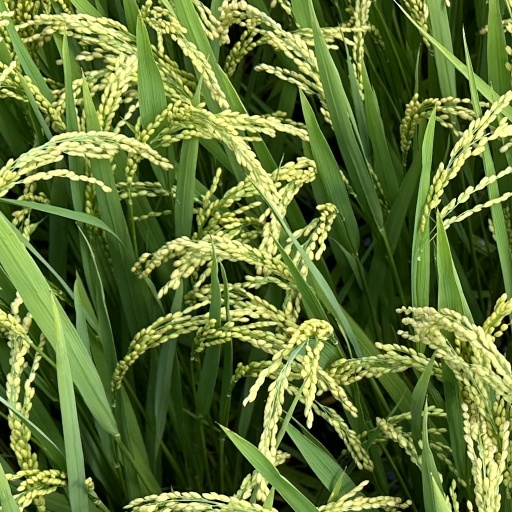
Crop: rice